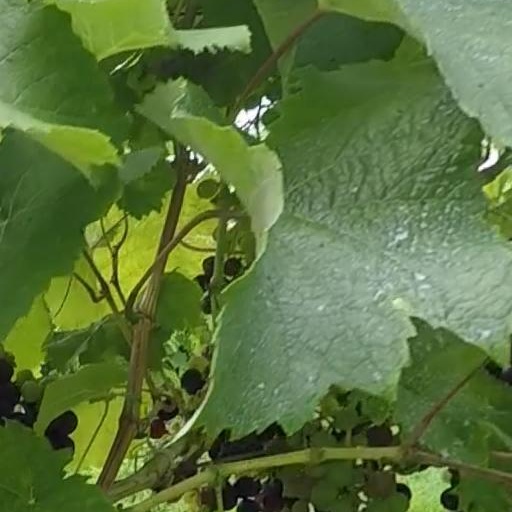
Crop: grape